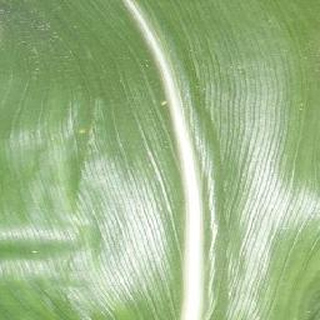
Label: healthy_corn